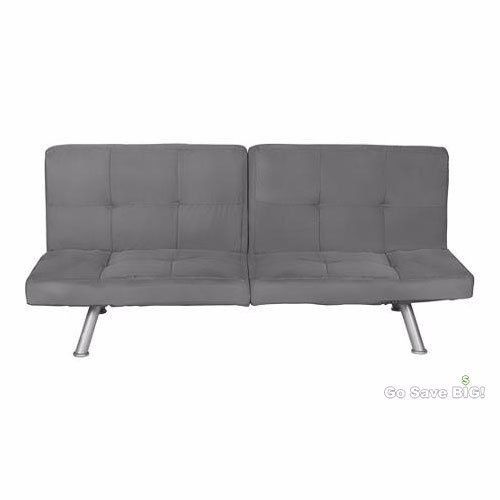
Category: sofa